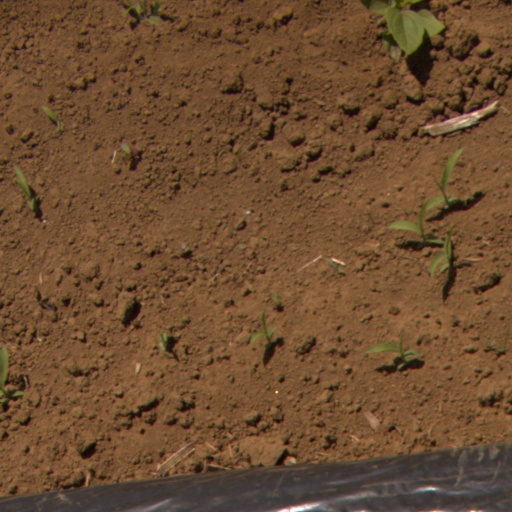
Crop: Jerusalem artichoke